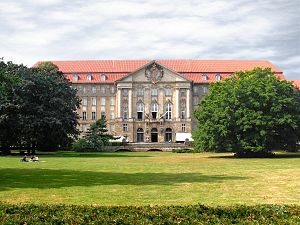
Det allierede kontrolråd / Kammergericht bygningen
Kammergericht, sæde for retten 1913-45 og efter 1997
Det allierede kontrolråd var et politisk organ, som ledede den allierede besættelse af Tyskland efter 2. Verdenskrig. Rådets medlemmer var Sovjetunionen, USA og Storbritannien. Frankrig blev senere tilføjet som medlem med stemmeret, men uden pligter. Organet havde til huse i Berlin-Schöneberg.